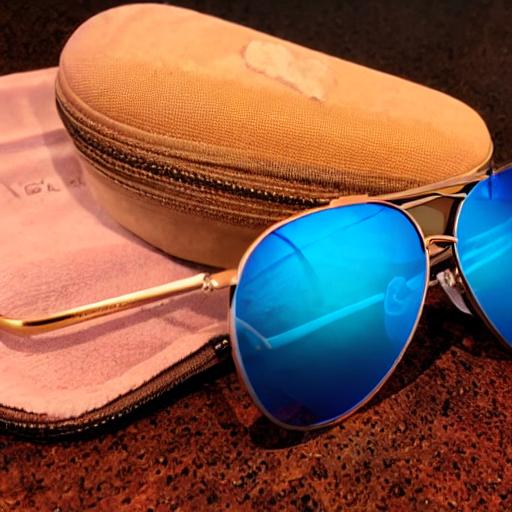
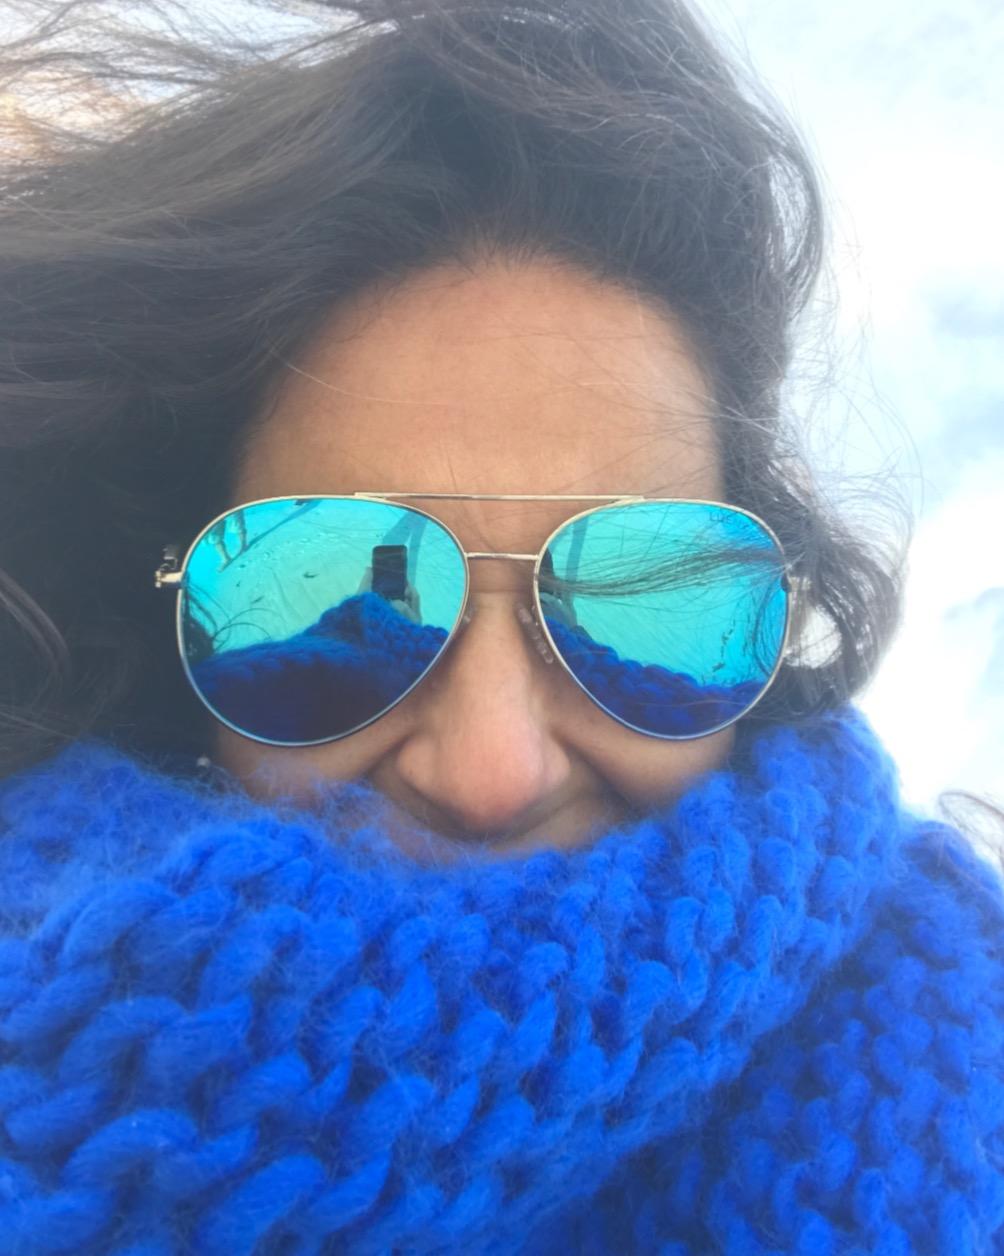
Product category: accessories_sunglasses
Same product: no